Turkish coffee

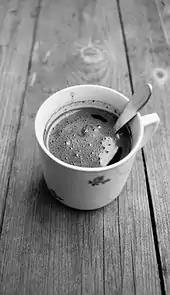
Typical Czech or Slovak Turkish coffee made of ground coffee beans poured with boiling water

There are inconsistent claims as to the origin of Turkish coffee. Without citing historical sources, some authors have asserted the method originated in the Yemen. or in Damascus (a plausible, if unsubstantiated claim, since the Middle Eastern coffeehouse did probably originate in Damascus and was brought to Istanbul by Syrians, see above); or with the Turkish people themselves.